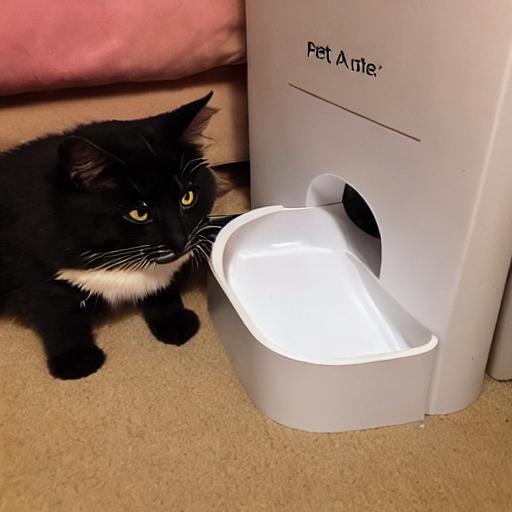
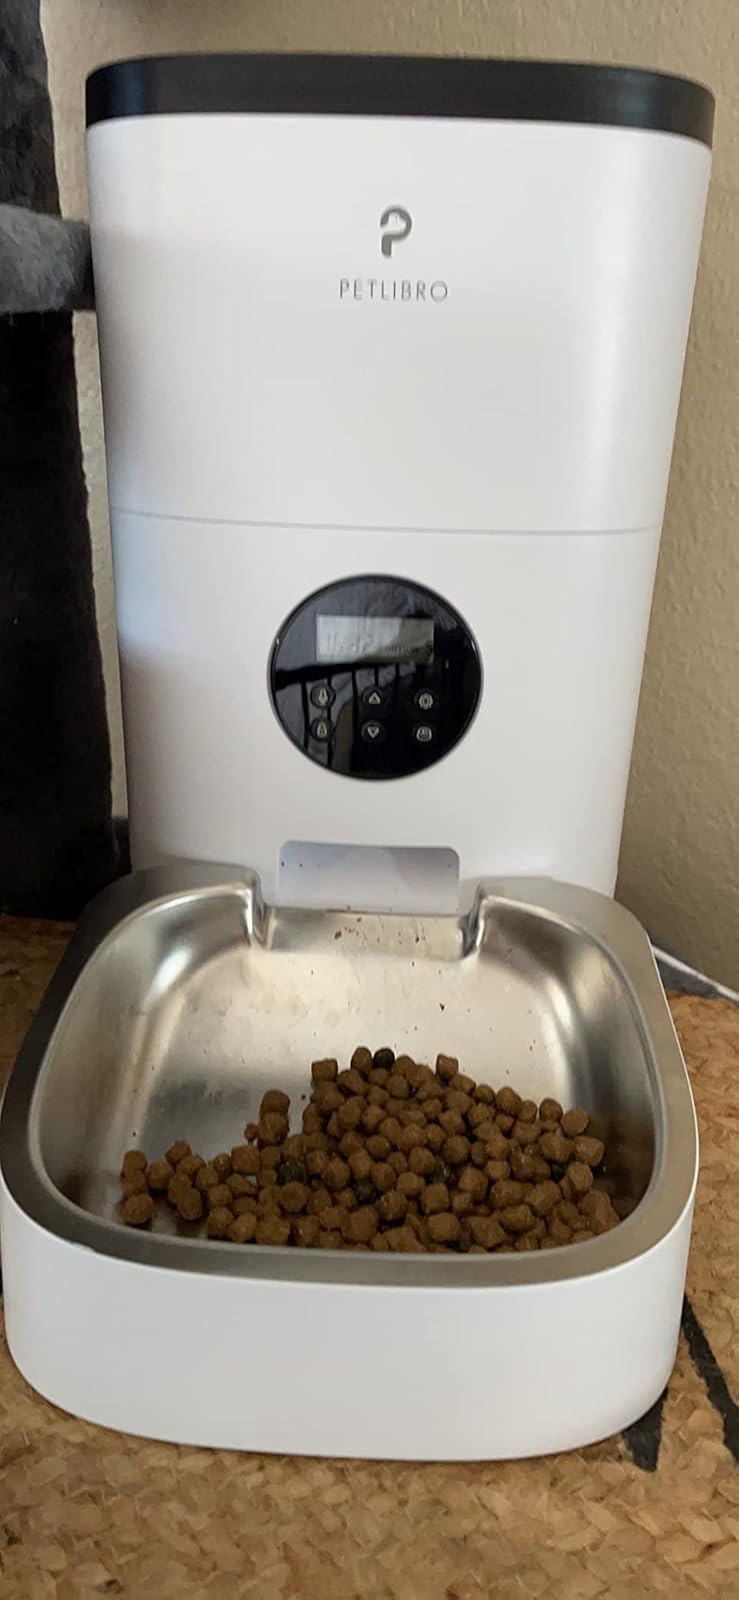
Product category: items_feeder
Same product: no